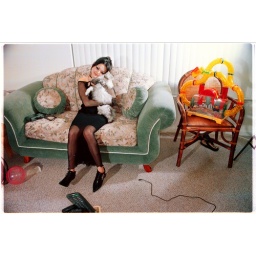
Anzhelika with her cat Zeke on the green sofa in San Jose, CA.